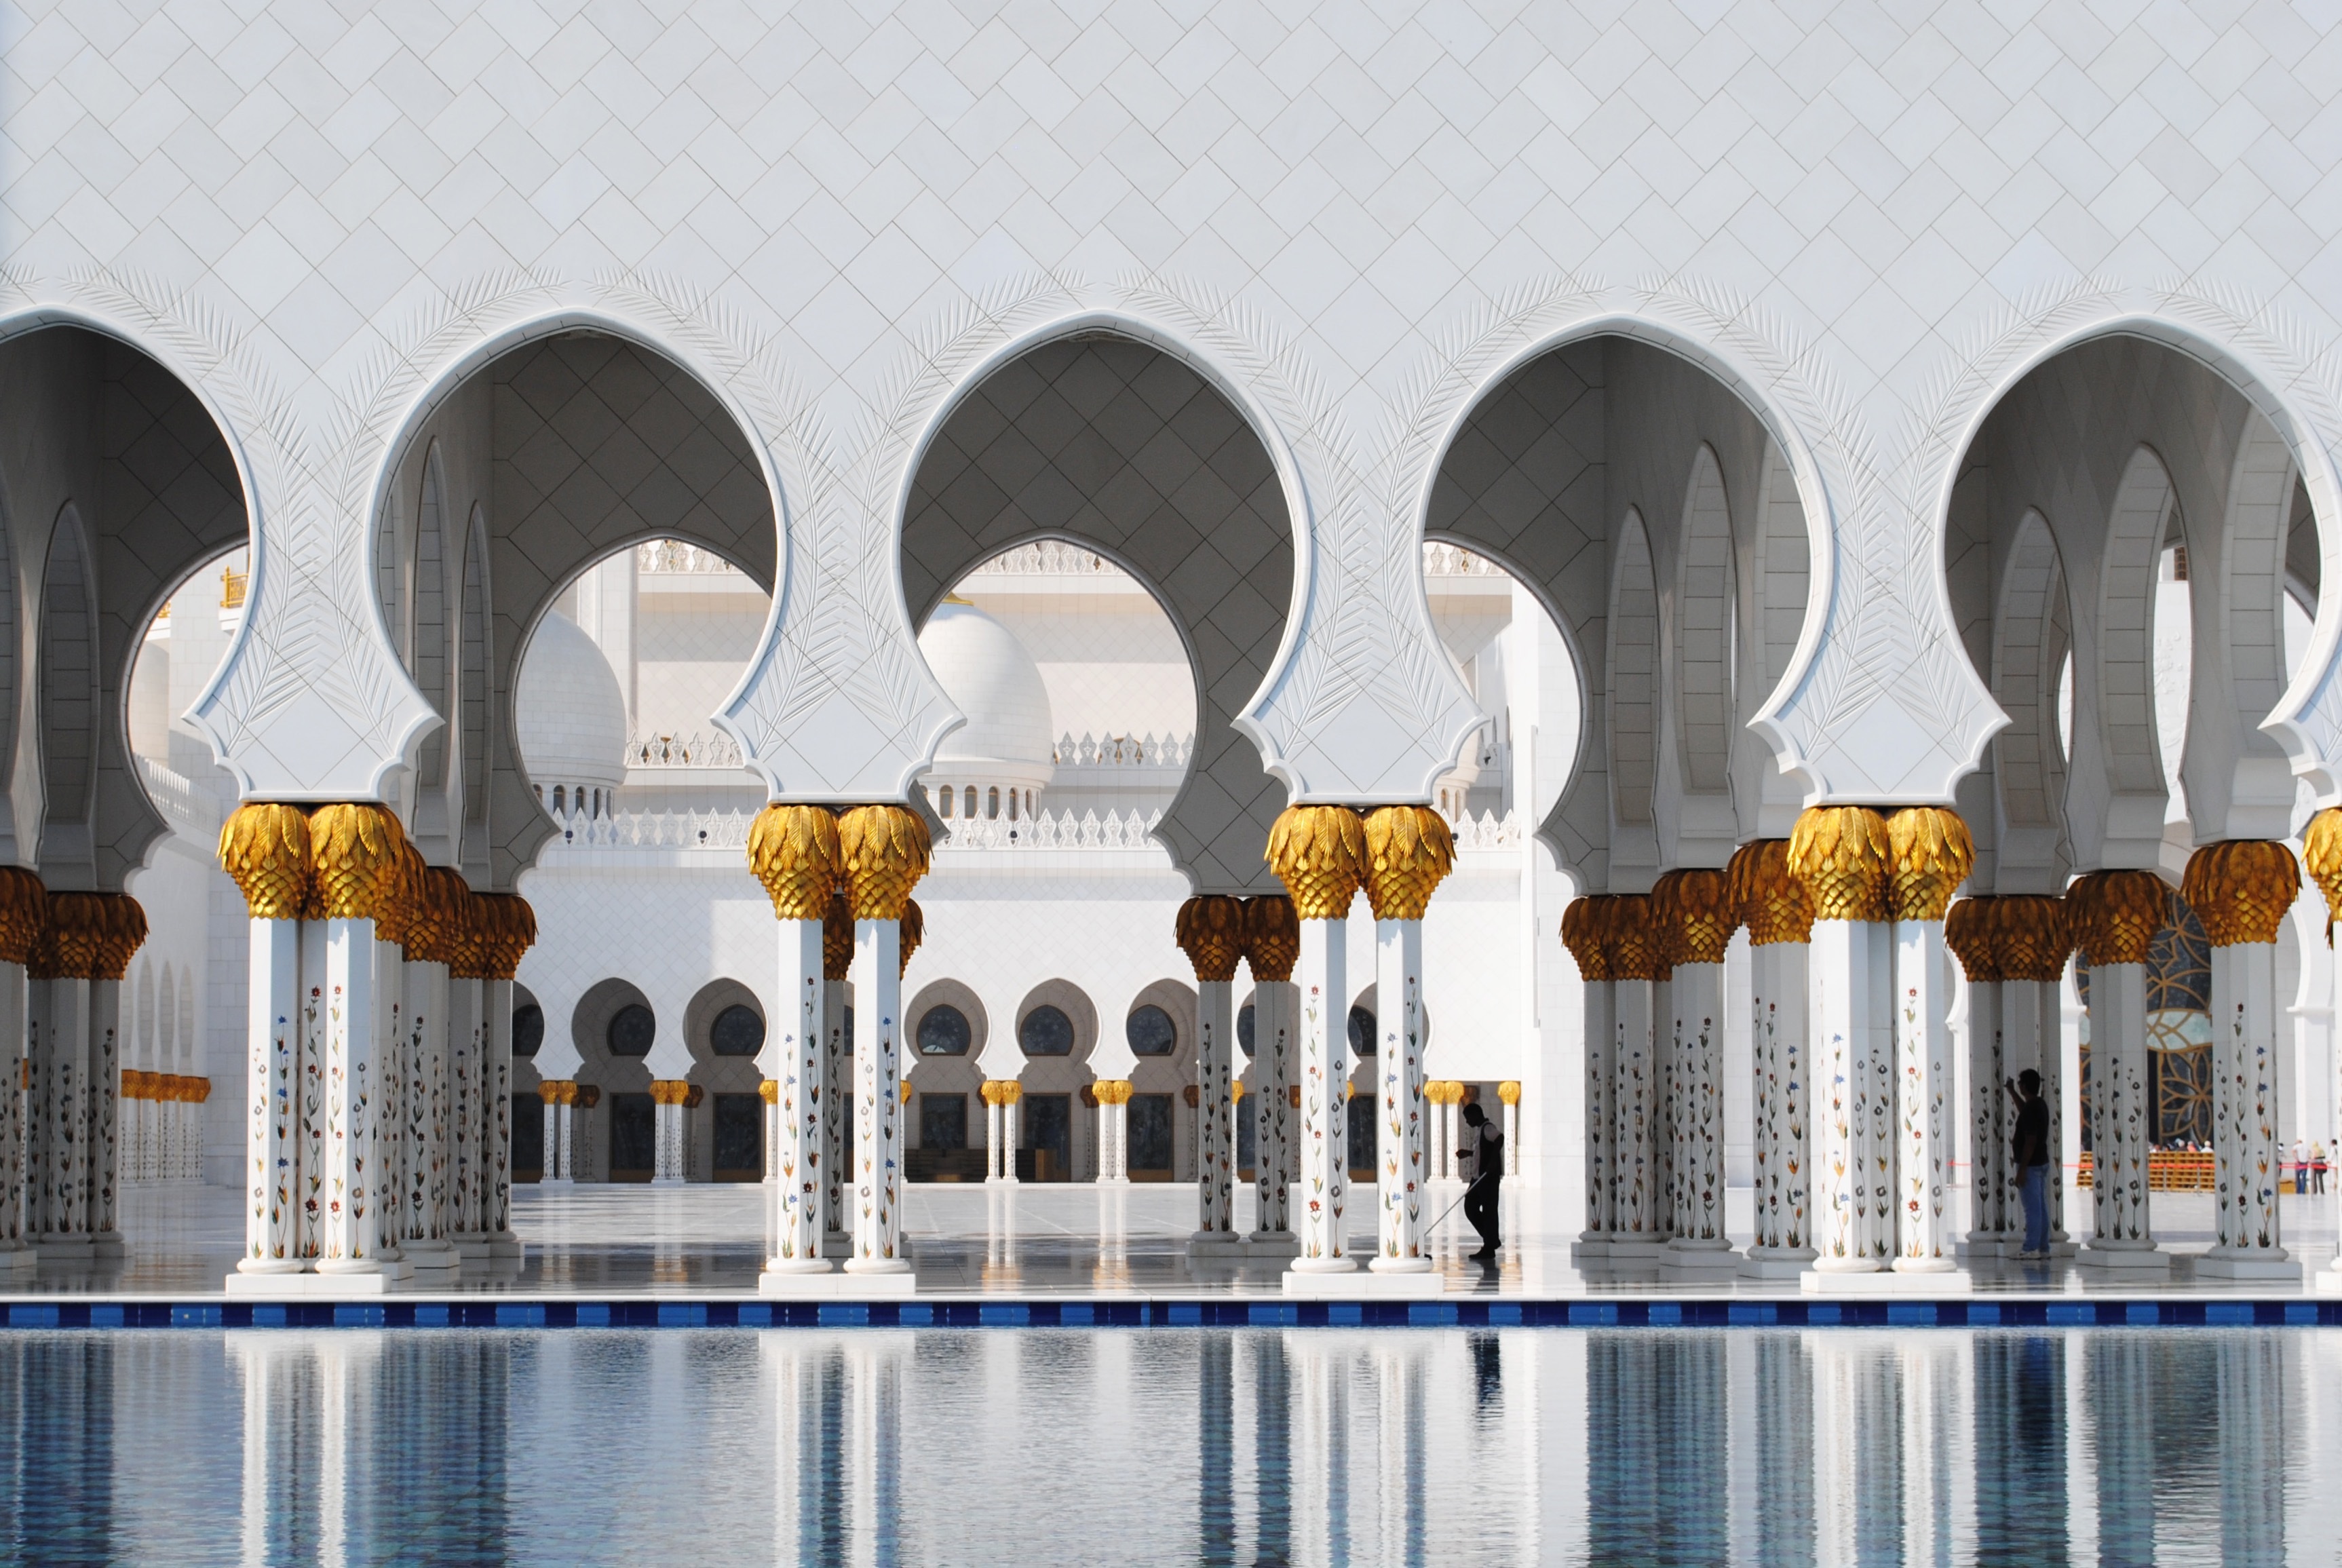
architecture, structure, building, palace, arch, reflection, column, plaza, landmark, mosque, emirates, islam, orient, abu dhabi, sheikh zayid mosque, white mosque